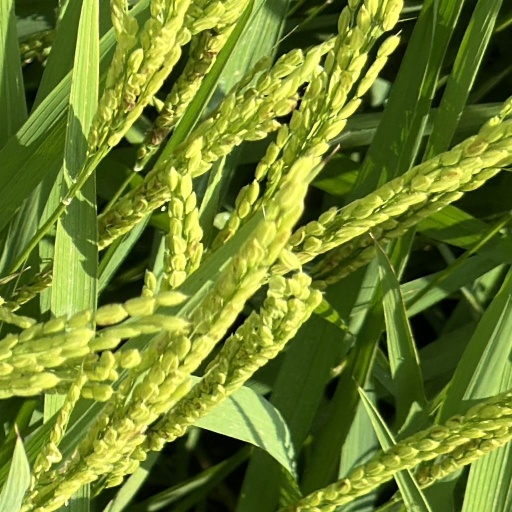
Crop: rice